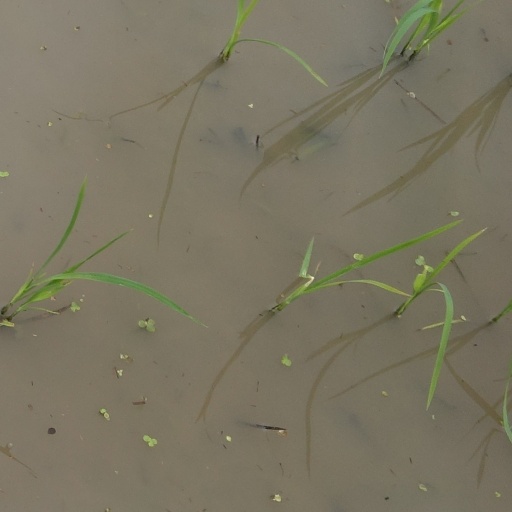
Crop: rice